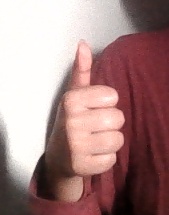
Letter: aleff